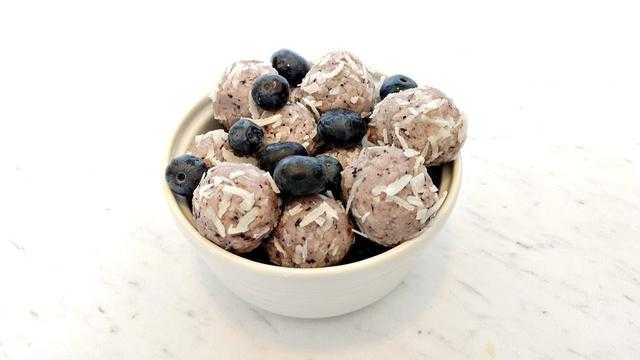
Label: Blueberry